FETV (Panama)

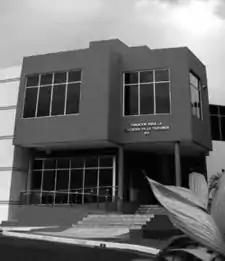
FETV's studio facilities in Panama City.

After broadcasting test signals, FETV signed on April 1, 1992; the station went to air with 4 hours of programming a day.